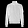
Label: Coat